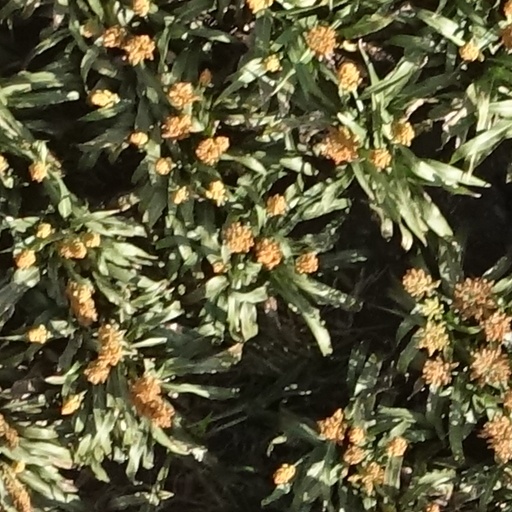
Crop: sorghum